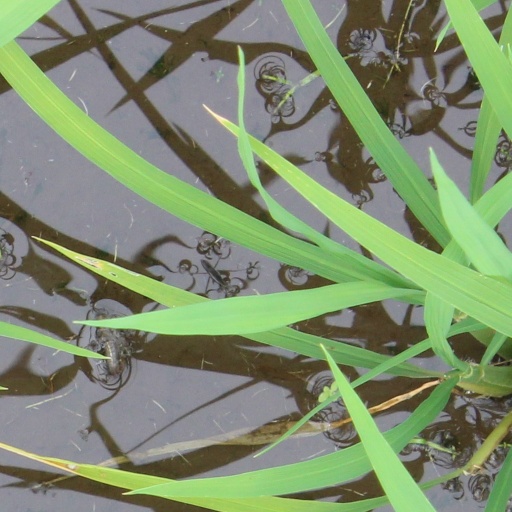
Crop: rice